WUFL (FM)

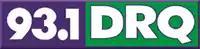
WDRQ logo from 2000 to 2005

On August 9, 1996, WDRQ returned as a Rhythmic adult contemporary station. The first song on the relaunched "DRQ" was "Brick House" by The Commodores. Viacom sold the station to ABC Radio during this time. Initially, the station called itself "93-1 The New DRQ: Detroit's Station For Women". The station was initially jockless, with only an announcer used for on-air bumper promos. The station chiefly played a random mix of programmed dance, disco and pop music from the late 1970s through the early 1990s, with some new music factored in sporadically. More current dance-oriented Top 40 music was added to the playlist in the Fall, when Program Director Lisa Rodman and Music Director Jay Towers took over programming operations. By late 1996, the station had added a full lineup of personalities, including Marc Mitchell, Sharon Santoni and Trixie DeLuxxe in mornings, Jay Towers in middays, Lisa Lisa Orlando in afternoons, Mark "JoJo" Allen on evenings, and Michael Allen on overnights.